Cliff Arquette

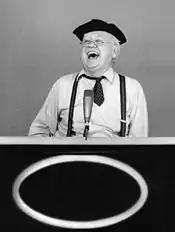
Arquette as Charley Weaver on "Hollywood Squares" in 1974.

Arquette's Charley Weaver character was a fixture on the TV game show "Hollywood Squares" for many years, always sitting in the lower left corner of the tic-tac-toe board. As a rule, he was given questions about American History, and as a rule, his answers were correct.